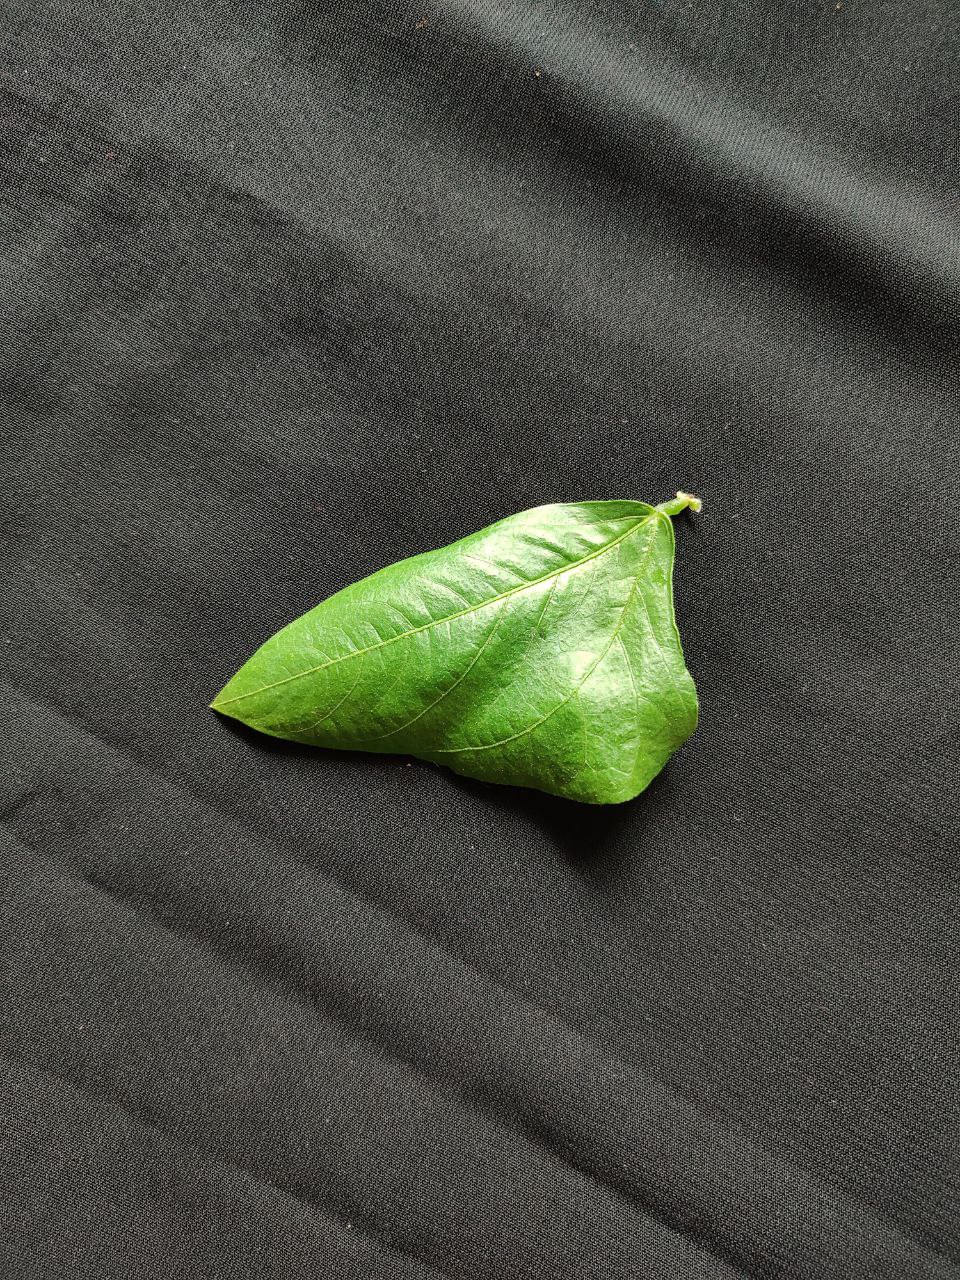
Crop: cowpea
Leaf condition: Fresh Leaf